Girl in 313

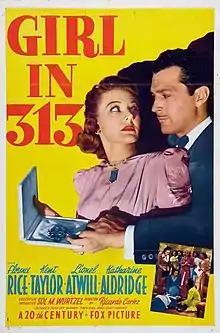
Theatrical release poster

Girl in 313 is a 1940 American drama film directed by Ricardo Cortez and written by Barry Trivers and M. Clay Adams. The film stars Florence Rice, Kent Taylor, Lionel Atwill, Kay Aldridge, Mary Treen and Jack Carson. The film was released on May 31, 1940, by 20th Century Fox.